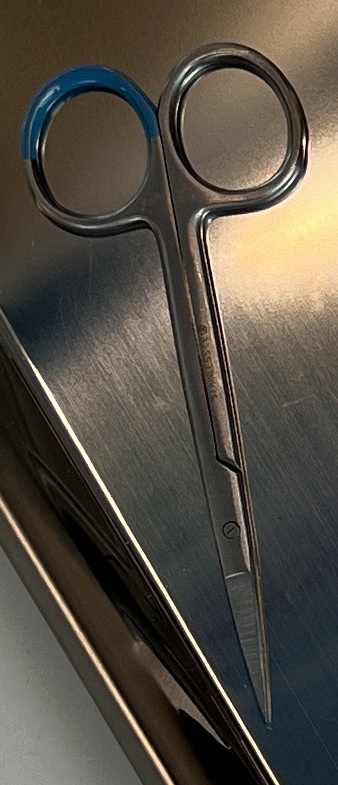
Hinged instrument state: closed